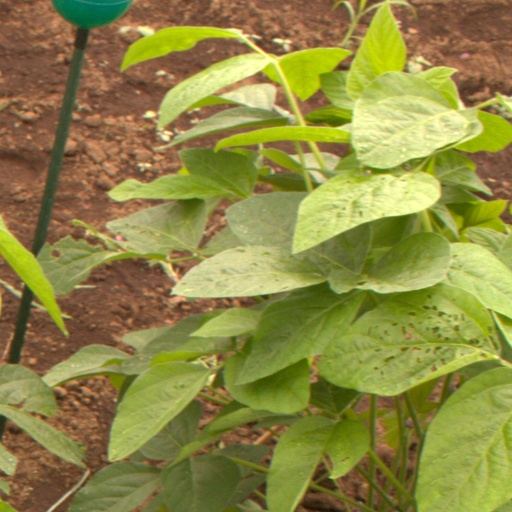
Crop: soybean